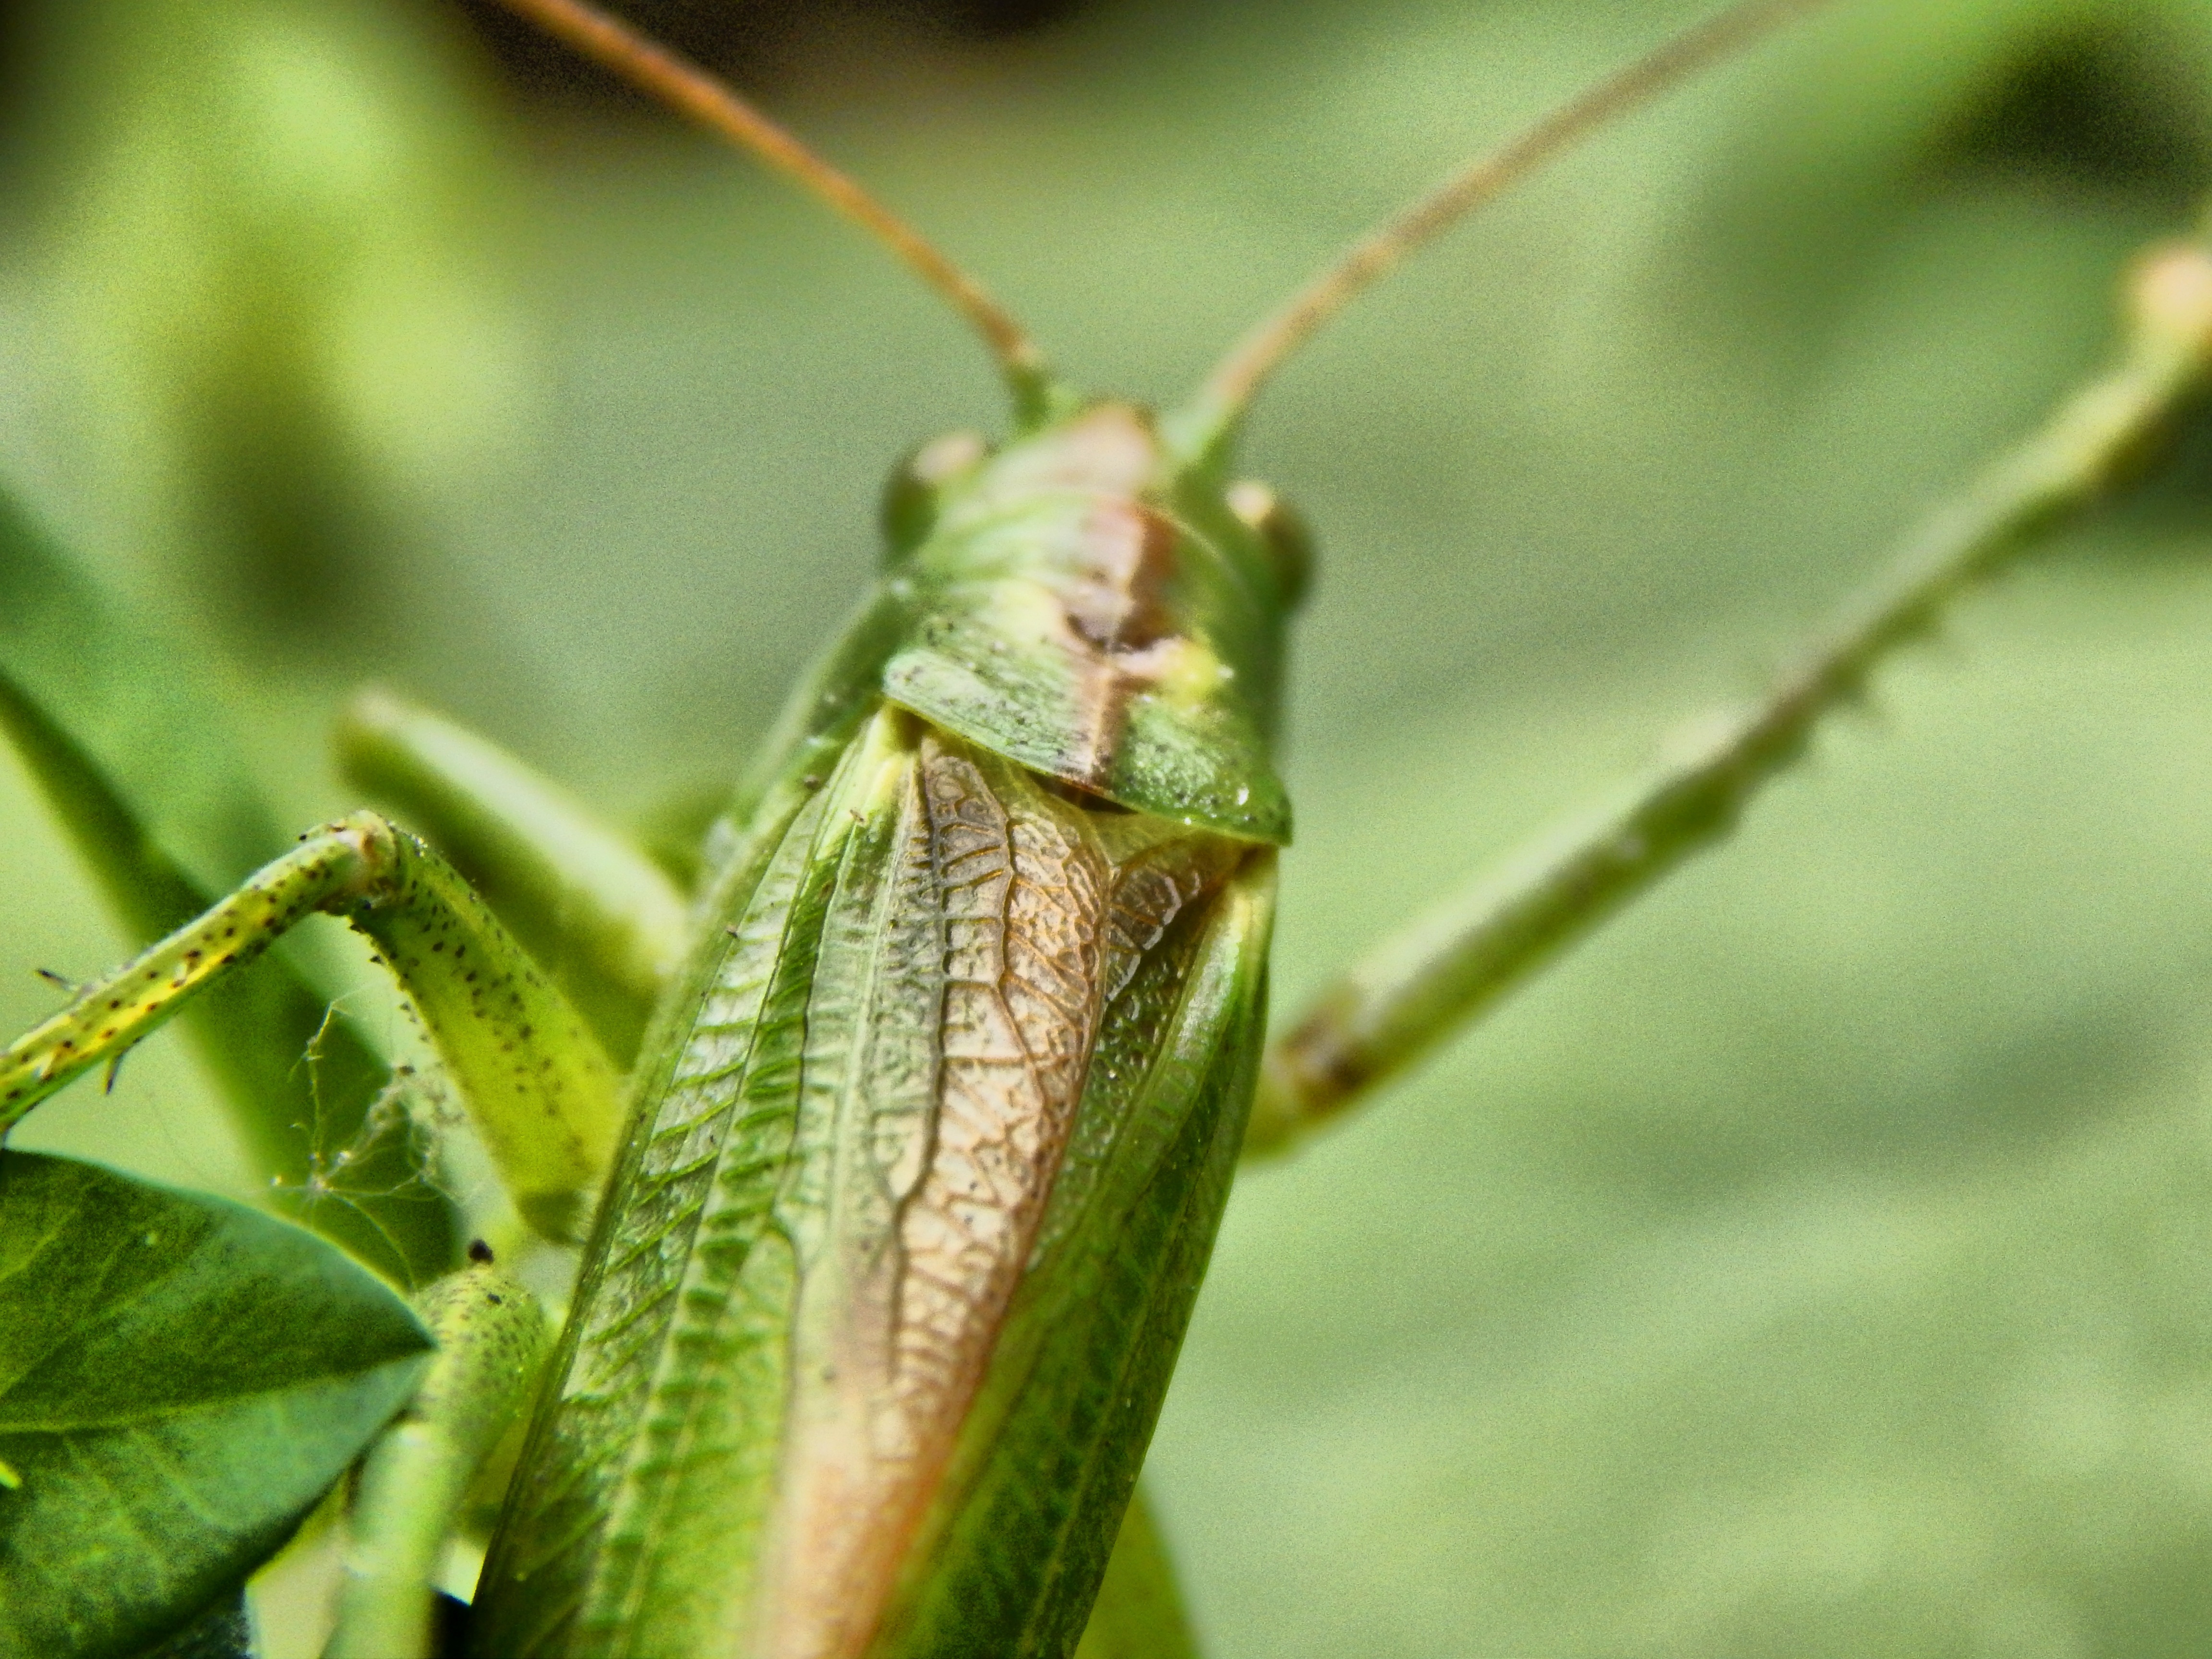
nature, wood, photography, green, insect, macro, brown, fauna, invertebrate, close up, grasshopper, locust, weevil, antennae, macro photography, arthropod, leaf beetle, plant stem, net winged insects, true bugs, cricket like insect